Liberty ship

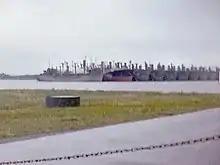
Liberty ships mothballed at Tongue Point, Astoria, Oregon, 1965

On December 21, 1952, the SS "Quartette", a Liberty Ship of 7,198 gross register tons, struck the eastern reef of the Pearl and Hermes atoll at a speed of . The ship was driven further onto the reef by rough waves and winds, which collapsed the forward bow and damaged two forward holds. The crew was evacuated by the SS "Frontenac Victory" the following day. The salvage tug "Ono" arrived on December 25 to attempt to tow the ship clear, but persistent stormy weather forced a delay of the rescue attempt. On January 3, before another rescue attempt could be made, the ship's anchors tore loose and the "Quartette" was blown onto the reef, and deemed a total loss. Several weeks later, it snapped in half at the keel and the two pieces sank. The wreck site now serves as an artificial reef which provides a habitat for many fish species.